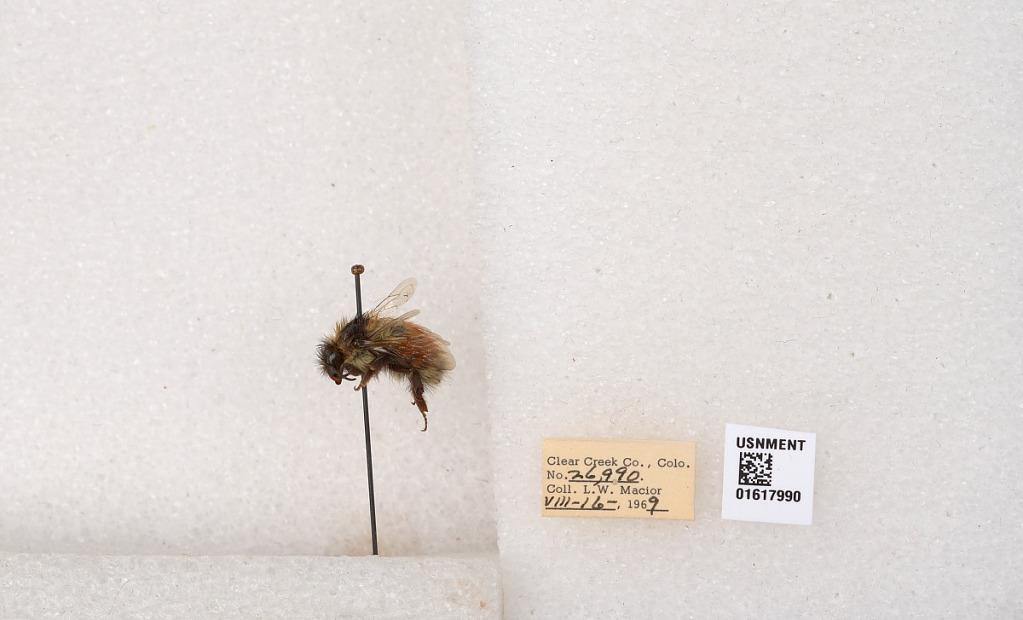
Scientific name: Bombus (Pyrobombus) sylvicola Kirby
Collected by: L. Macior
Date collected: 1969-8-16
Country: United States
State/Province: Colorado
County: Clear Creek
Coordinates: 39.7006, -105.694